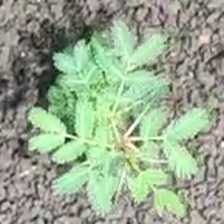
Weed species: Dwarf_cassia_(Chamaecrista pumila)